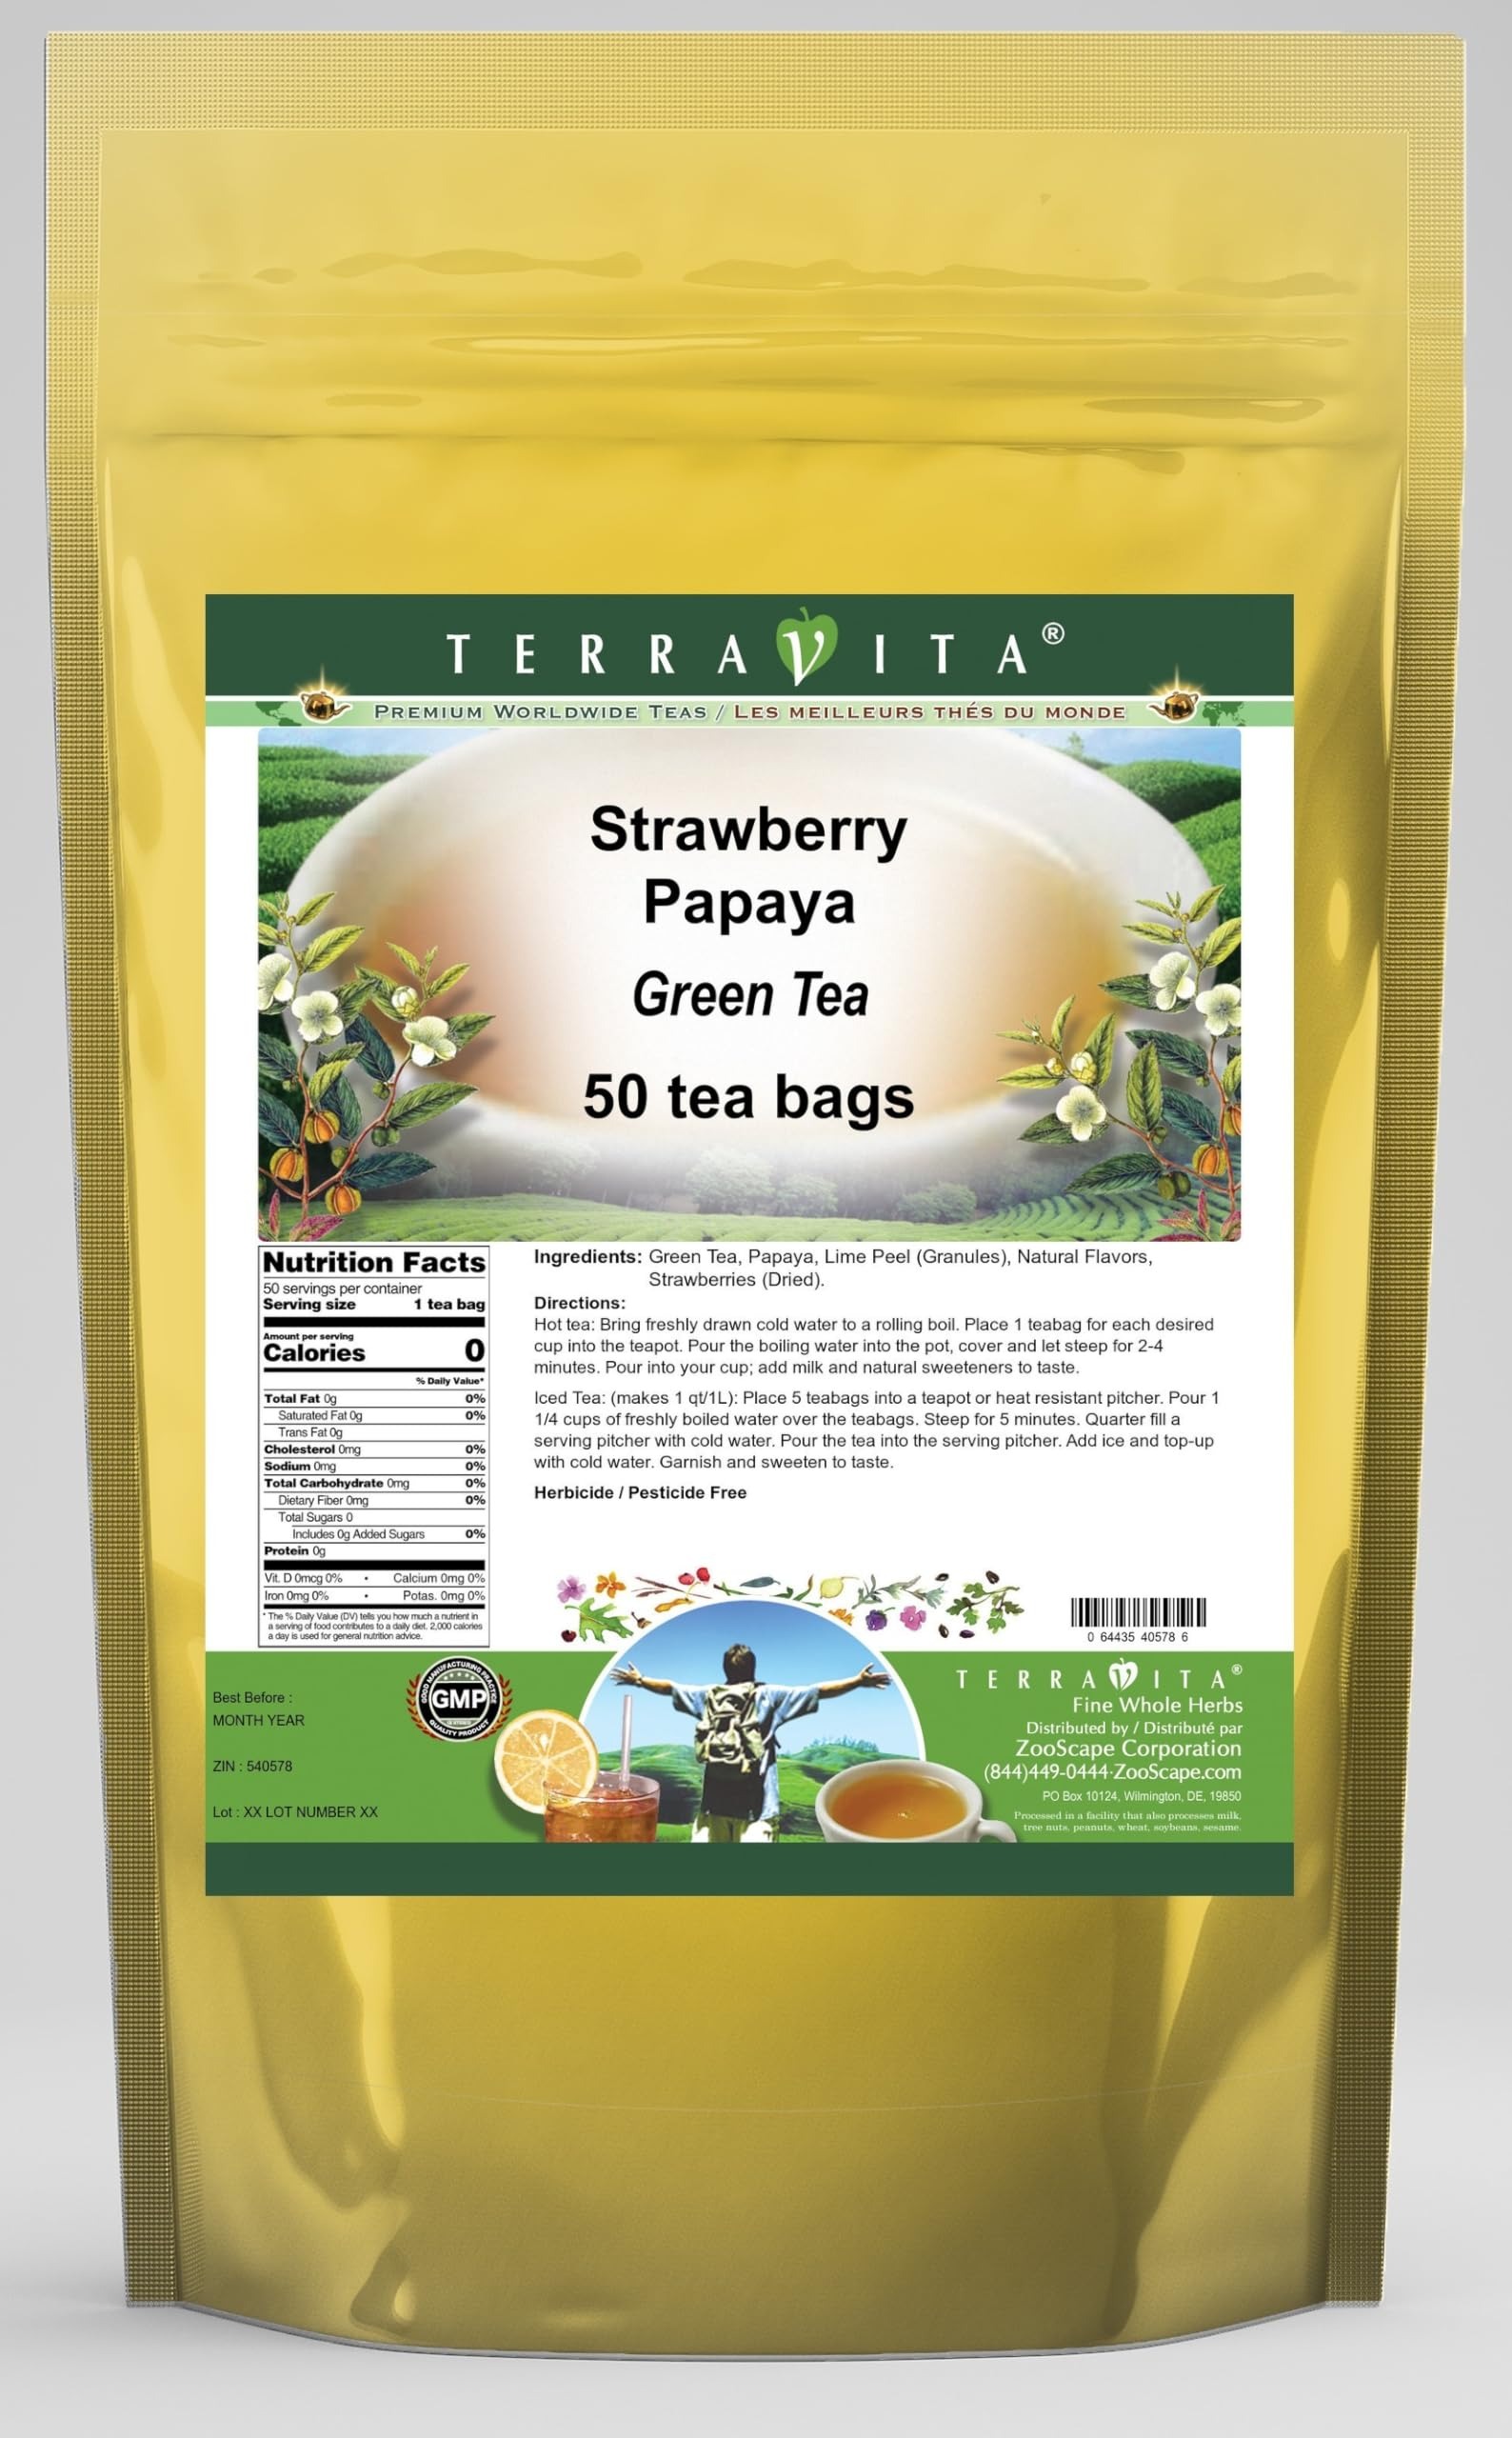
Item Name: Strawberry Papaya Green Tea (50 tea bags, ZIN: 540578) - 2 Pack
Bullet Point 1: Our Strawberry Papaya Green Tea is a scrumptuous flavored Green tea with Garam Masala Blend, Papaya and Lime Peel that will refresh you with its terrific taste! You will enjoy the Strawberry Papaya aroma and flavor again and again! - Ingredients: Green tea, Garam Masala Blend, Papaya, Lime Peel and Natural Strawberry Papaya Flavor.
Bullet Point 2: No fillers.
Bullet Point 3: Manufacturer: TerraVita
Bullet Point 4: Size: 50 tea bags
Bullet Point 5: Green Tea Bags - Packed in a convenient upright pouch!
Product Description: Our Strawberry Papaya Green Tea is a scrumptuous flavored Green tea with Garam Masala Blend, Papaya and Lime Peel that will refresh you with its terrific taste! You will enjoy the Strawberry Papaya aroma and flavor again and again! - Ingredients: Green tea, Garam Masala Blend, Papaya, Lime Peel and Natural Strawberry Papaya Flavor. - Hot tea brewing method: Bring freshly drawn cold water to a rolling boil. Place 1 teabag for each desired cup into the teapot. Pour the boiling water into the pot, cover and let steep for 2-4 minutes. Pour into your cup; add milk and natural sweeteners to taste. - Iced tea brewing method: (to make 1 liter/quart): Place 5 teabags into a teapot or heat resistant pitcher. Pour 1 1/4 cups of freshly boiled water over the teabags. Steep for 5 minutes. Quarter fill a serving pitcher with cold water. Pour the tea into the serving pitcher. Add ice and top-up with cold water. Garnish and sweeten to taste. - TerraVita is an exclusive line of premium-quality, natural source products that use only the finest, purest and most potent ingredients found around the world. TerraVita is hallmarked by the highest possible standards of purity, potency, stability and freshness. All of our products are prepared with the highest elements of quality control, from raw materials through the entire manufacturing process, up to and including the moment that the bottles or bags are sealed for freshness and shipped out to you. Our highest possible standards are certified by independent laboratories and backed by our personal guarantee. - TerraVita exists to meet and ensure your family's health and wellness without the harmful effects of chemicals and health products. We strive to make all of our products affordable and reliable and are constantly searching the market to
Value: 100.0
Unit: Count

Price: 38.92